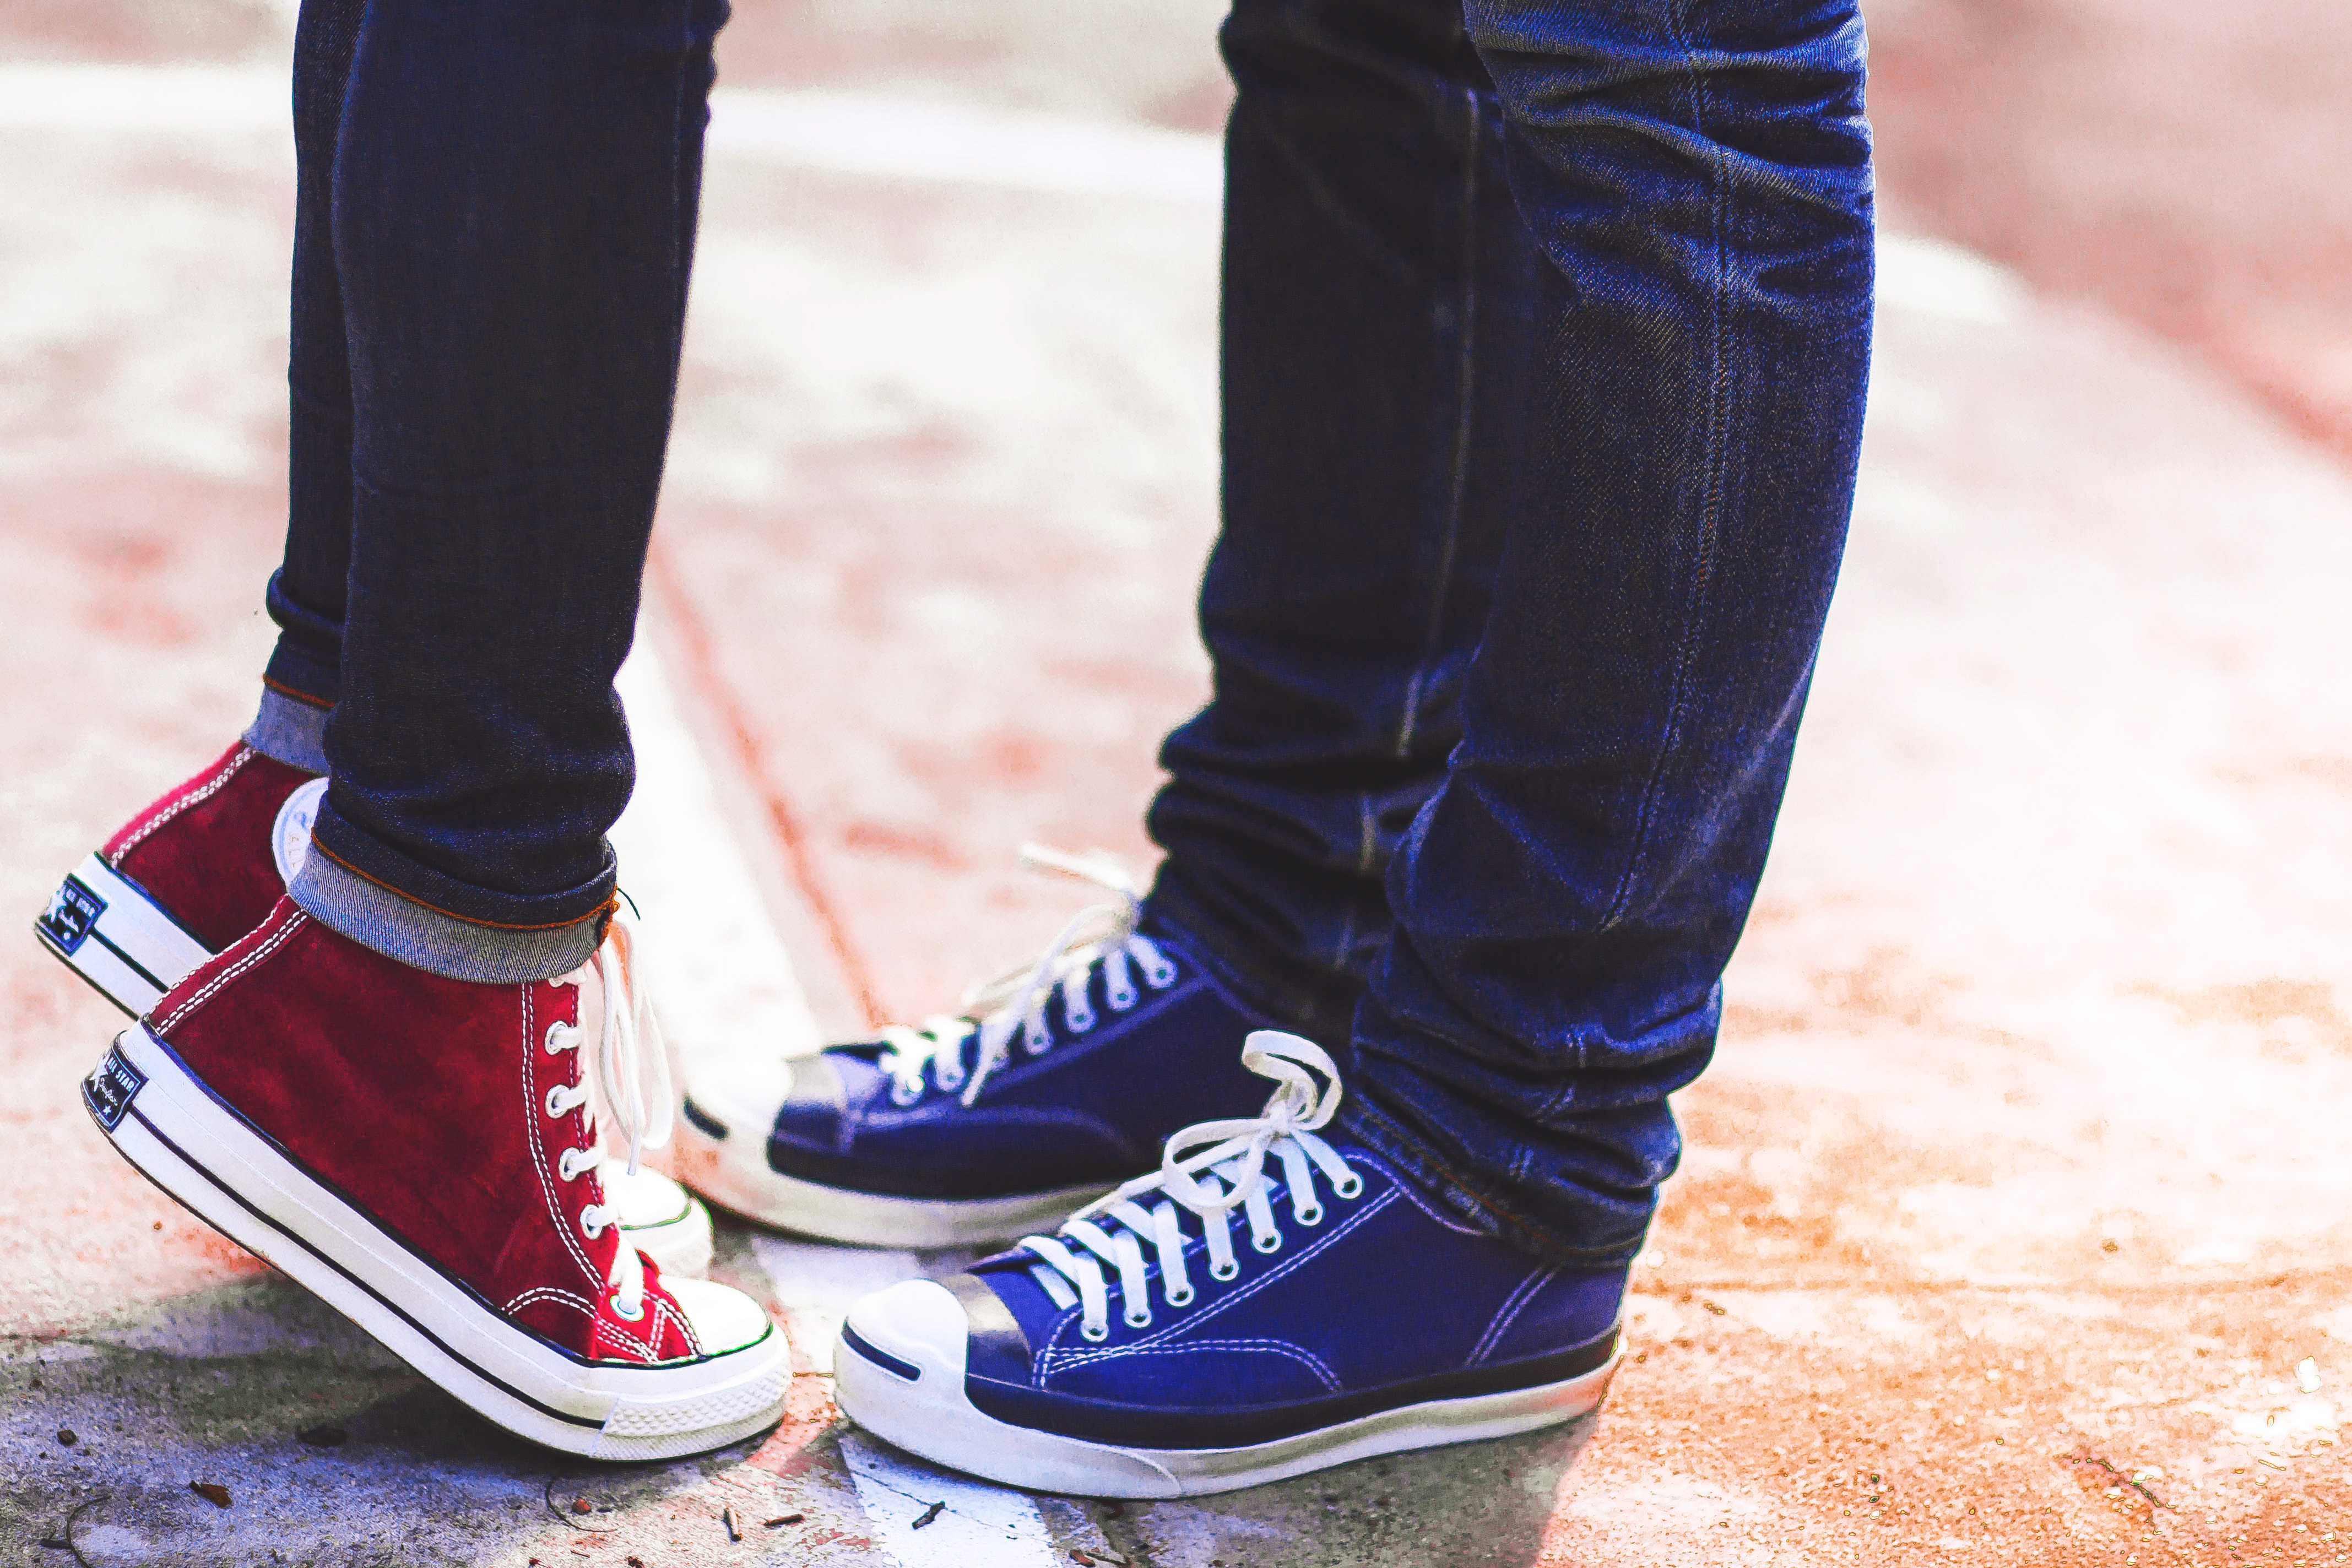
footwear, shoe, blue, white, red, street fashion, jeans, skate shoe, Plimsoll shoe, leg, sneakers, human leg, electric blue, cool, denim, athletic shoe, sportswear, sweatpant, calf